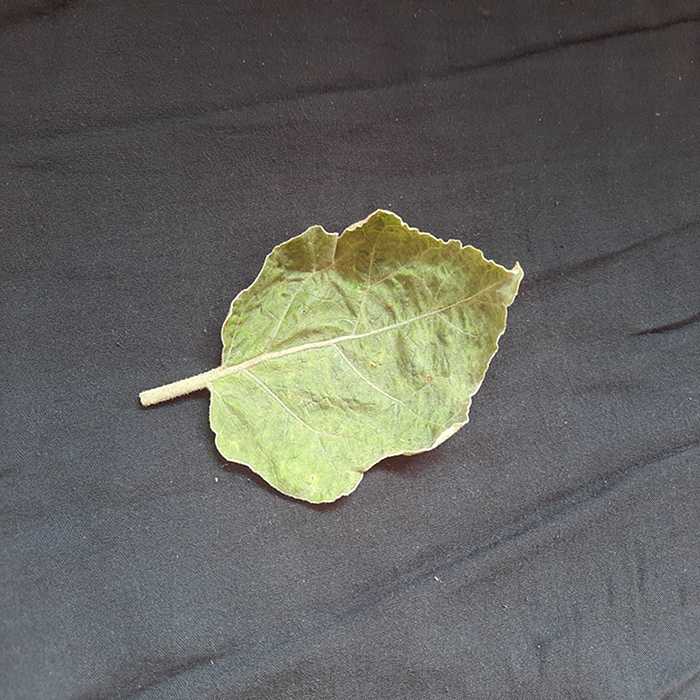
Plant: Eggplant
Label: Eggplant begomovirus